Living with Lions (film)

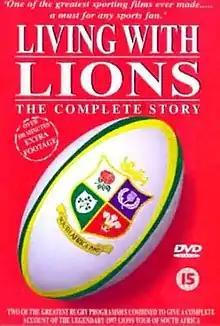

Living with Lions is a documentary film that was released on video (and later DVD) that follows the 1997 British Lions tour to South Africa.